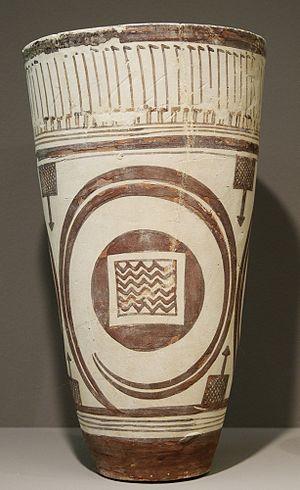
Boisseau décoré d'une frise d'échassiers sur le registre supérieur et de panneaux au bouquetin séparés par des méandes sur le registre principal. Période de Suse I, provenance
Le boisseau avec motifs de bouquetins est une poterie préhistorique provenant de Suse, cité importante du Proche-Orient Ancien, située dans l'actuel Iran. Elle est conservée au département des Antiquités orientales du musée du Louvre.
Le boisseau est un récipient de forme cylindrique destiné à mesurer les matières sèches, de capacité variable suivant les lieux et les époques.
Suse est une ancienne cité de l'Iran située dans le sud-ouest de ce pays, dans une plaine à environ 140 km à l'est du fleuve Tigre. Habitée dès la fin du Vᵉ millénaire av. J.‑C., elle fut durant la haute Antiquité une des principales villes de la civilisation élamite, puis aux Vᵉ – IVᵉ siècle av. J.-C. la capitale de l'Empire perse achéménide, et resta peuplée jusqu'au XVᵉ siècle de notre ère au moins. La ville iranienne de Shush qui se trouve à proximité, en a pris la suite depuis le milieu du XXᵉ siècle.